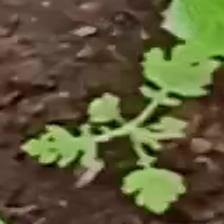
Weed species: Gajar_gavat_(Parthenium hysterophorus)